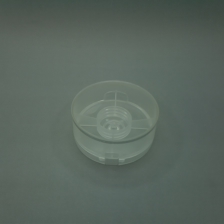
Color: white/transparent
Cap type: flip-top cap